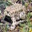
Label: frog